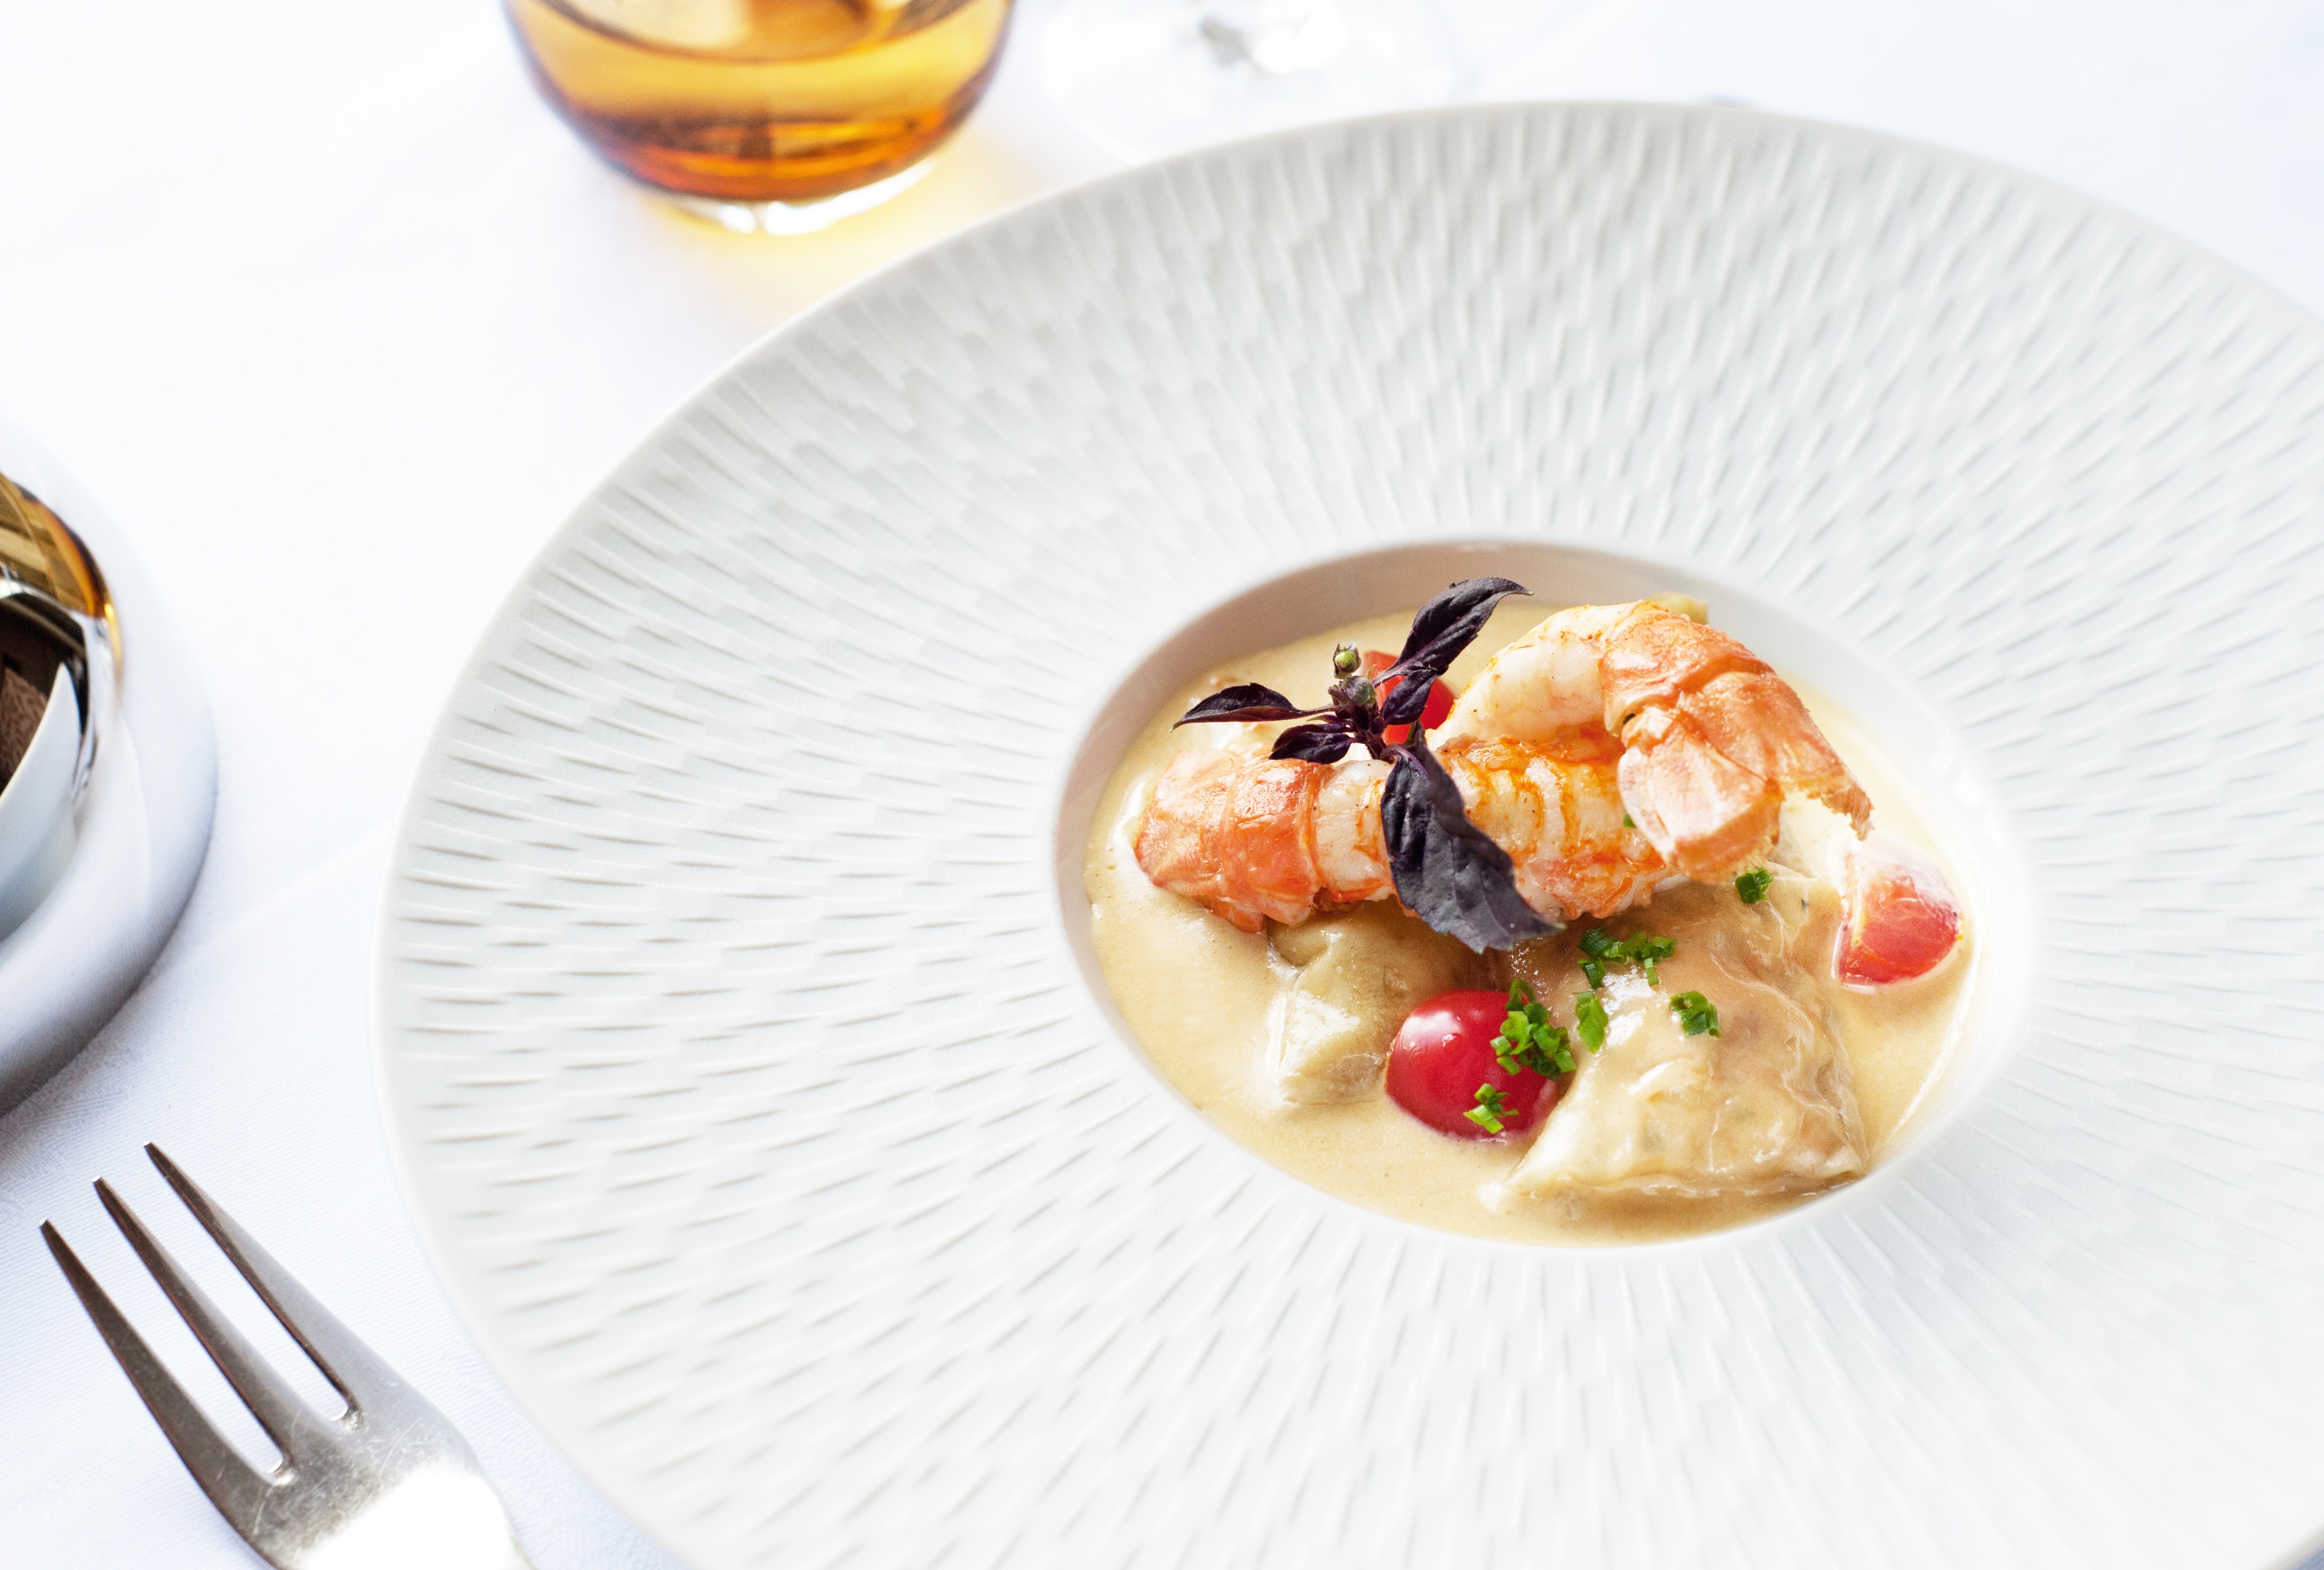
dish, meal, food, produce, vegetable, plate, seafood, breakfast, cuisine, tomato, dinner